Age of Discovery

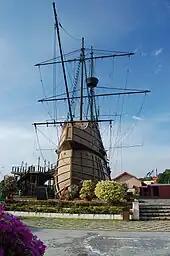
Replica of the Portuguese "Flor de la Mar" carrack in the Maritime Museum of Malacca in Malaysia.

Shortly after Columbus's return from what would be called the "West Indies", a division of influence became necessary to avoid conflict between the Spanish and Portuguese. On 4 May 1493, two months after Columbus's arrival, the Catholic Monarchs received a bull ("Inter caetera") from Pope Alexander VI stating all lands west and south of a pole-to-pole line 100 leagues west and south of the Azores or the Cape Verde Islands should belong to Castile and, later, all mainlands and islands then belonging to India. It did not mention Portugal, which could not claim newly discovered lands east of the line.